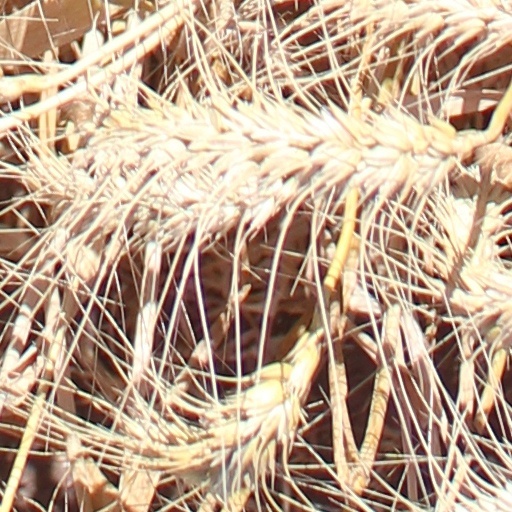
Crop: wheat